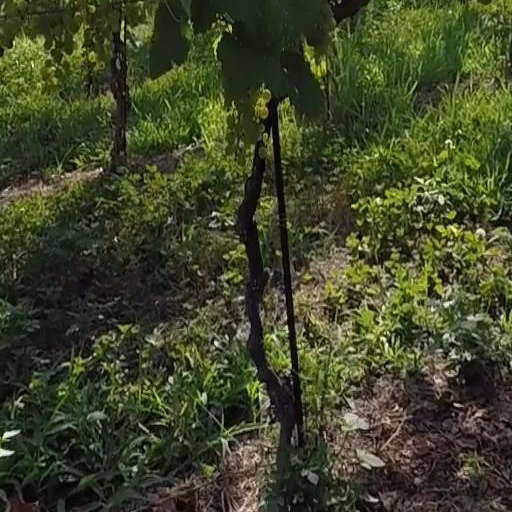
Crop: grape